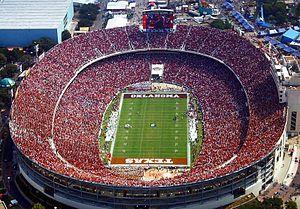
Le Cotton Bowl est un stade de football et de football américain situé à Fair Park dans la ville de Dallas, Texas. Construit en 1932, il peut à l'heure actuelle accueillir 92 100 spectateurs. Ce stade est la propriété de la ville de Dallas.
La Copa Centroamericana 2014 ou Coupe UNCAF des nations 2014 est la treizième édition de la Copa Centroamericana du 1ᵉʳ au 13 septembre 2014, tournoi pour les équipes d'Amérique centrale affiliées à la CONCACAF. Elle célèbre le vingt-cinquième anniversaire de la compétition. Les États-Unis sont hôtes de cette compétition pour la première fois. Le tournoi sert également de qualifications à la Gold Cup 2015.